Cathedral of the Holy Trinity (Quebec)

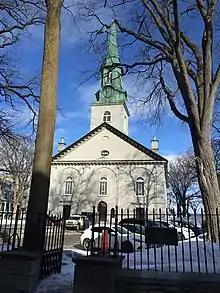
Cathedral of the Holy Trinity, viewed from rue des Jardins

The Cathedral of the Holy Trinity is the cathedral of the Anglican Diocese of Quebec. It is home to two parishes: the Parish of Quebec and la Paroisse de Tous les Saints. It stands on the western side of Quebec City's Place d'Armes.